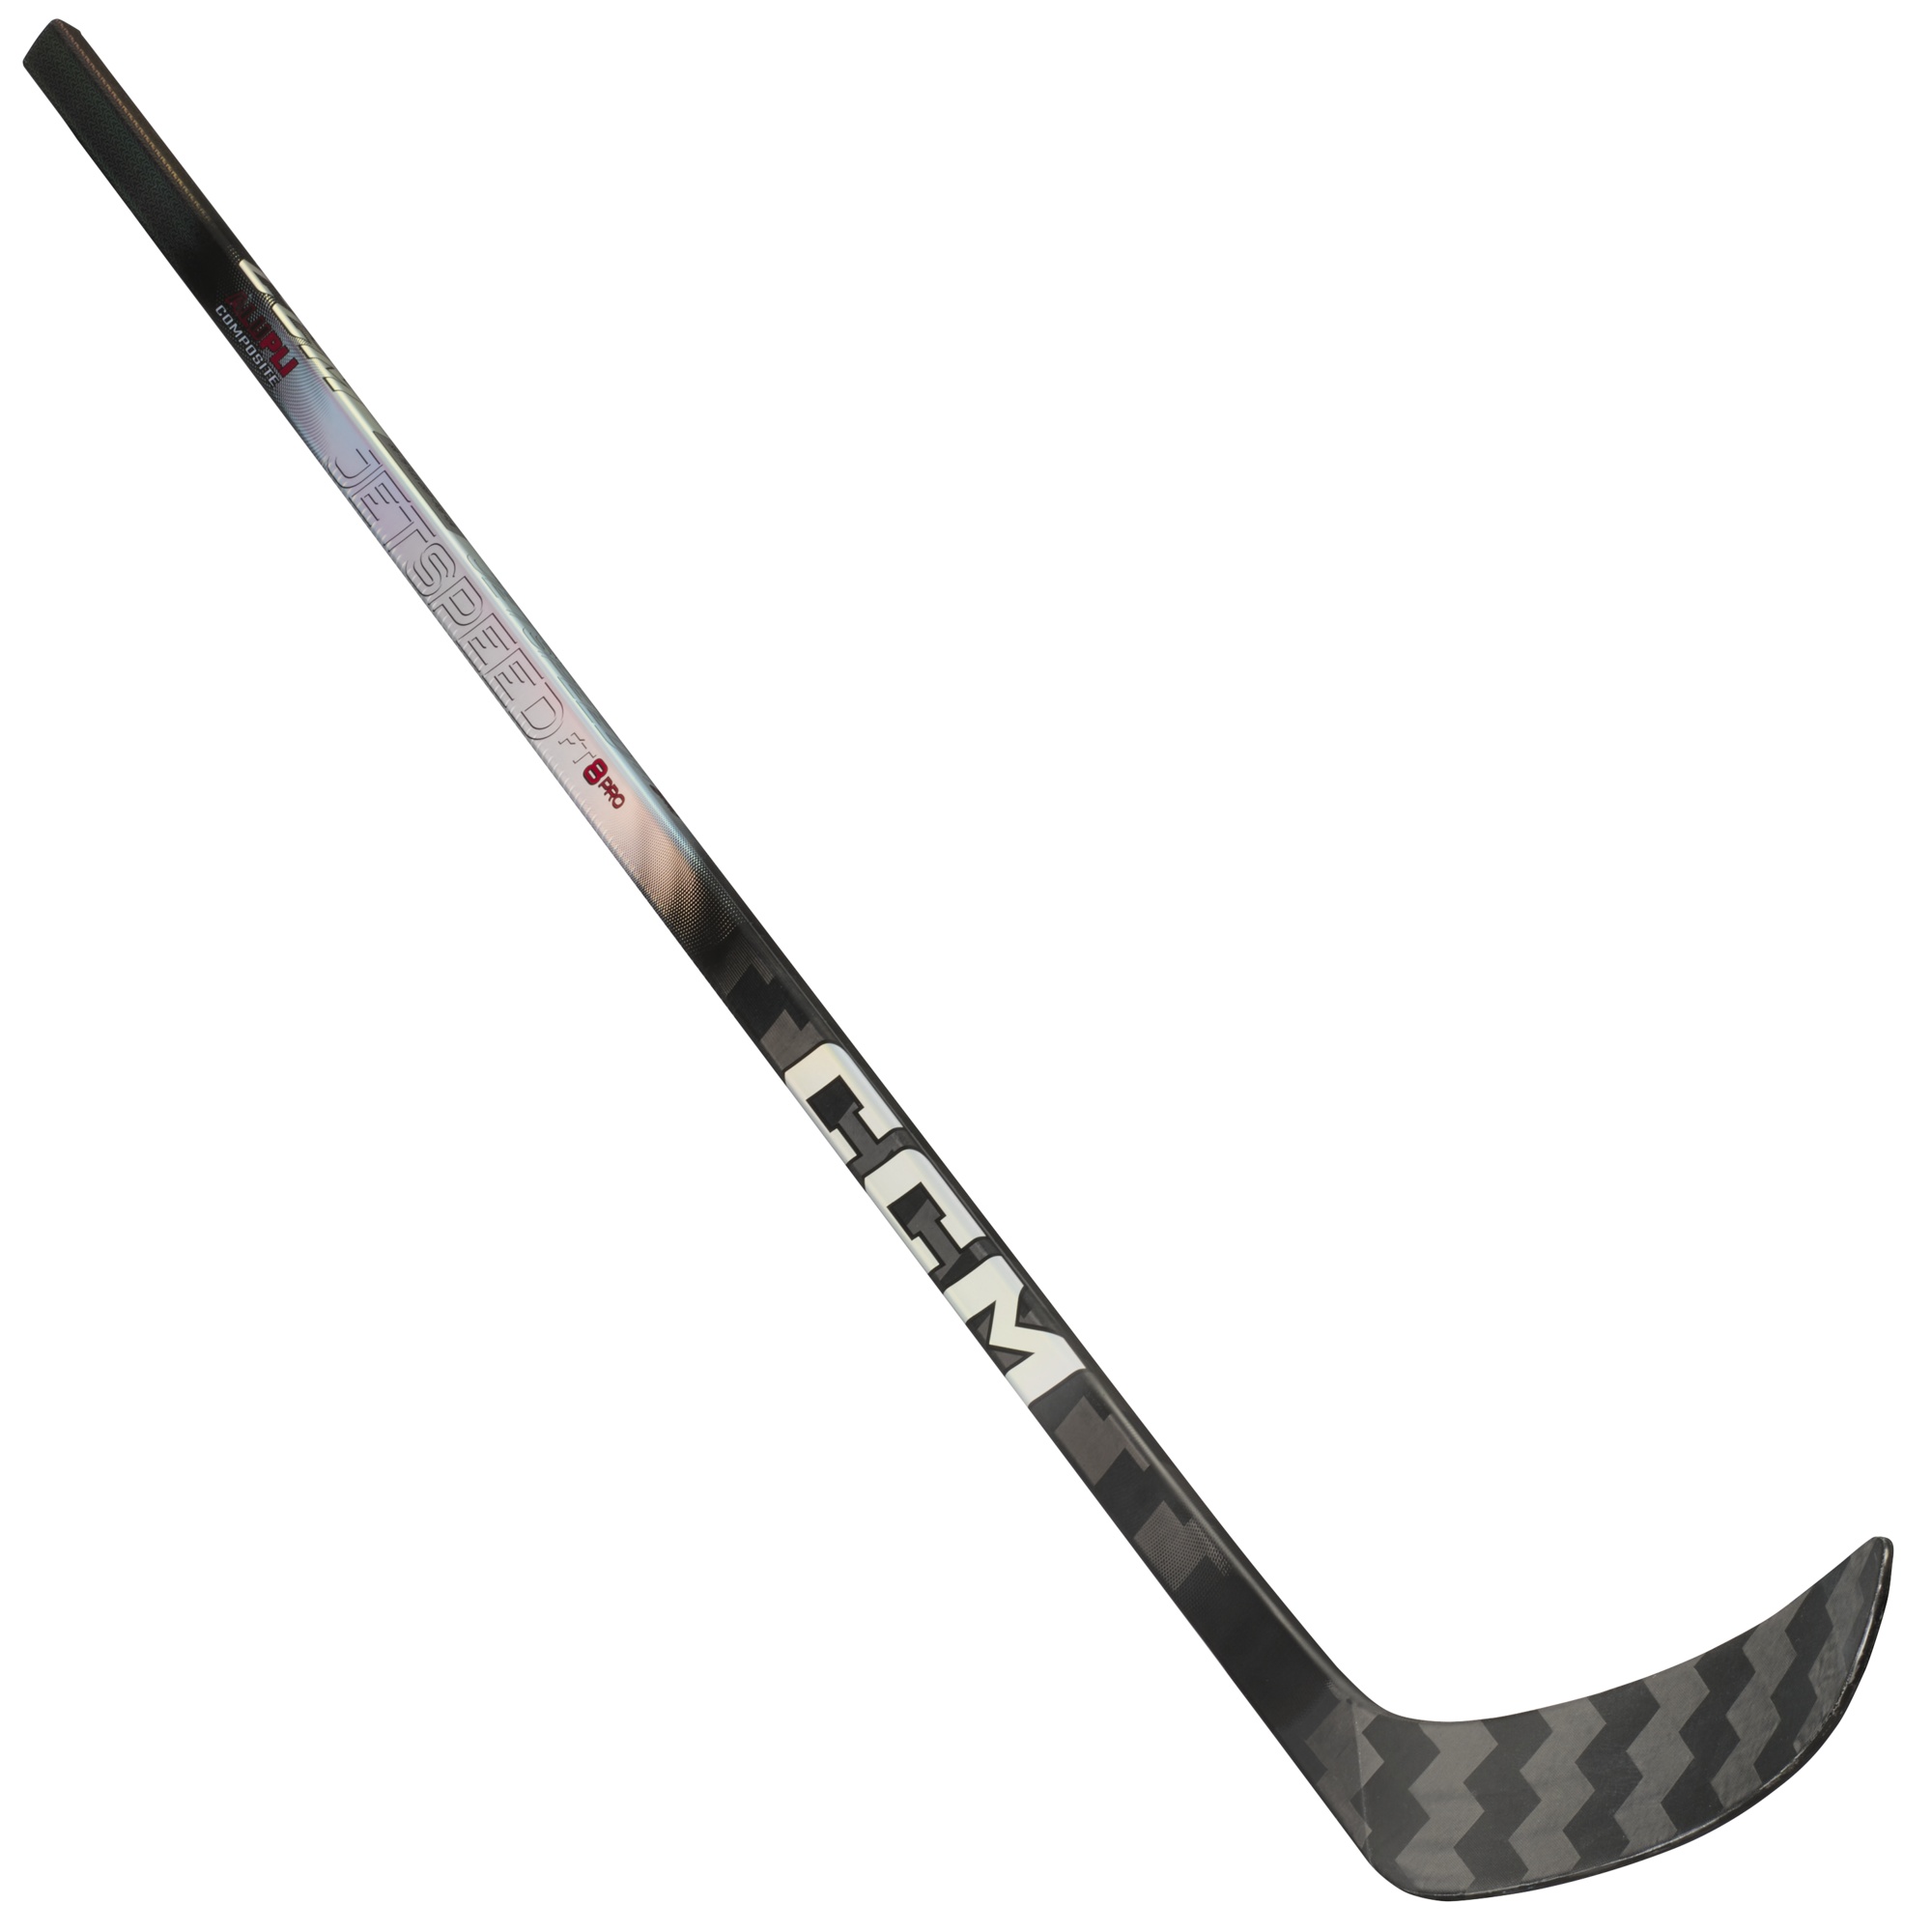
CCM JETSPEED FT8 Pro Intermediate Hockey Stick
HYBRID KICKPOINT Creates a hinge effect so you can load the stick using a perfect blend of speed and response. ALUPLI COMPOSITE Elevated shaft design now combining aluminium layers with carbon fibers to push bounderies of impact resistance SOFT-STIFF EVO BLADE New generation CCM blade that plays like a amix of the JetSpeed FT6 Stiff toe and FT7 Pro softer heel for optimal puck feel and excellent shooting performance SIGMA ST2X SPREAD TOW SHAFT AND BLADE Next evolution of SIGMATEX'S carbon weave further improving manufacturing consistency to create stronger sticks
Brand: CCM
Category: Sporting Goods > Athletics > Figure Skating & Hockey > Hockey Sticks